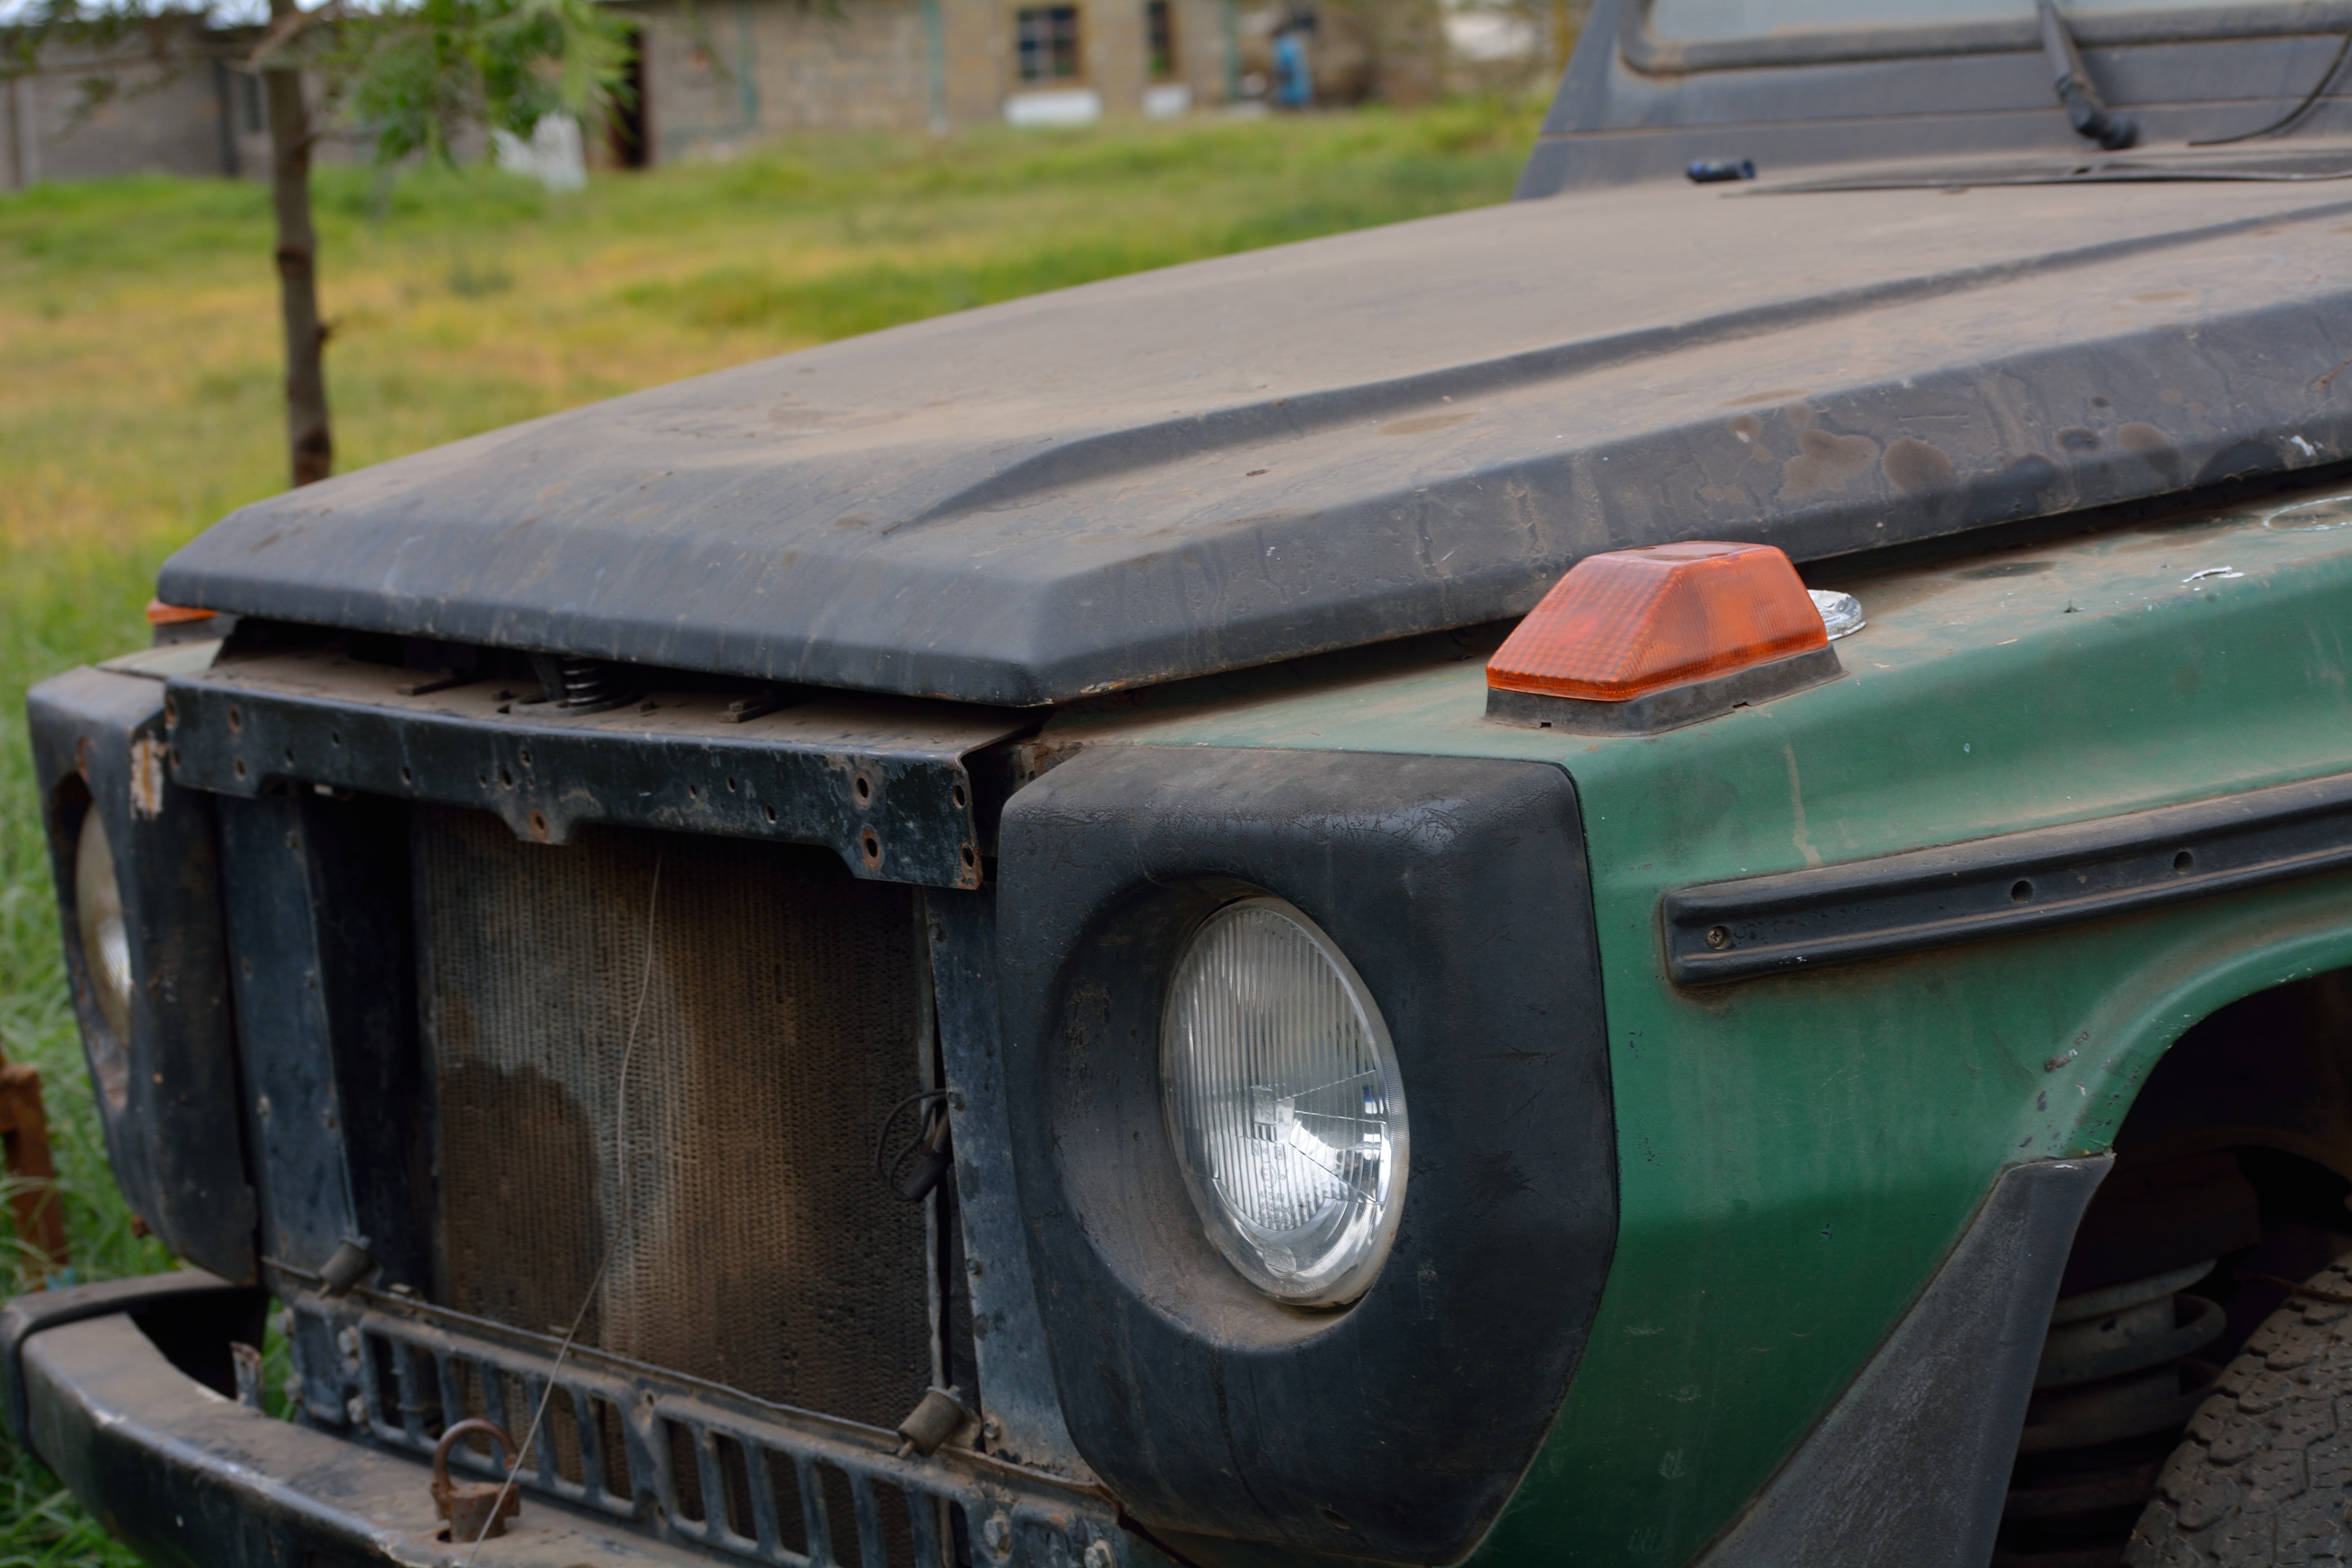
car, jeep, truck, vehicle, motor vehicle, vintage car, bumper, pickup truck, off road vehicle, sport utility vehicle, land vehicle, automobile make, automotive exterior, family car, off roading, military vehicle